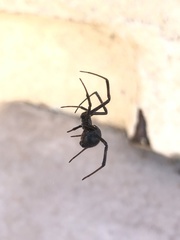
Species: Lactrodectus_hesperus